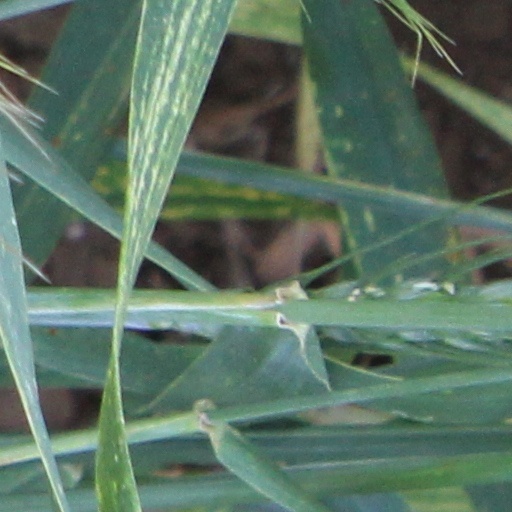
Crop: wheat